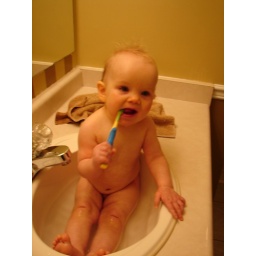
Tonight's, bath ended with Ella brushing her teeth while sitting in a sink full of warm water.